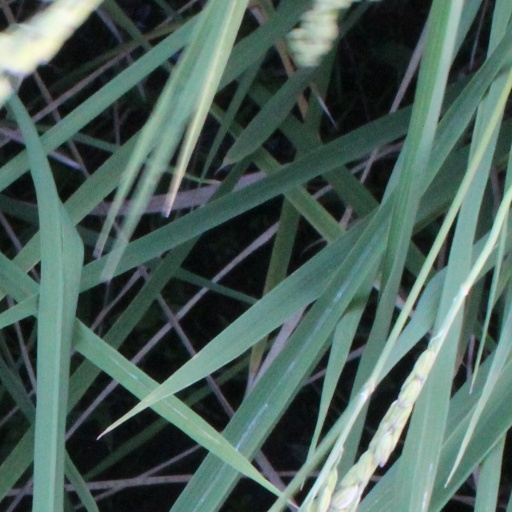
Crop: rice